Marat Safin

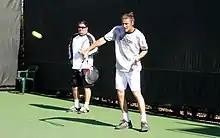
Safin at the Nasdaq 100 Open 2006

During the 2005 clay-court season, Safin suffered a knee injury, which he played through all the way up to Wimbledon with the help of pain killers and anti-inflammatories. Safin was subsequently defeated in the early rounds of each of the seven tournaments he played between the Australian Open and the French Open, culminating in an early round defeat at the French Open. Safin made a surprise finals appearance at the Wimbledon tune-up tournament in Halle on grass. He lost the final narrowly to the defending champion, Federer. He only played one tournament in the summer hard-court season, in Cincinnati, where he lost in the quarterfinals to Robby Ginepri. He also missed the Tennis Masters Cup.